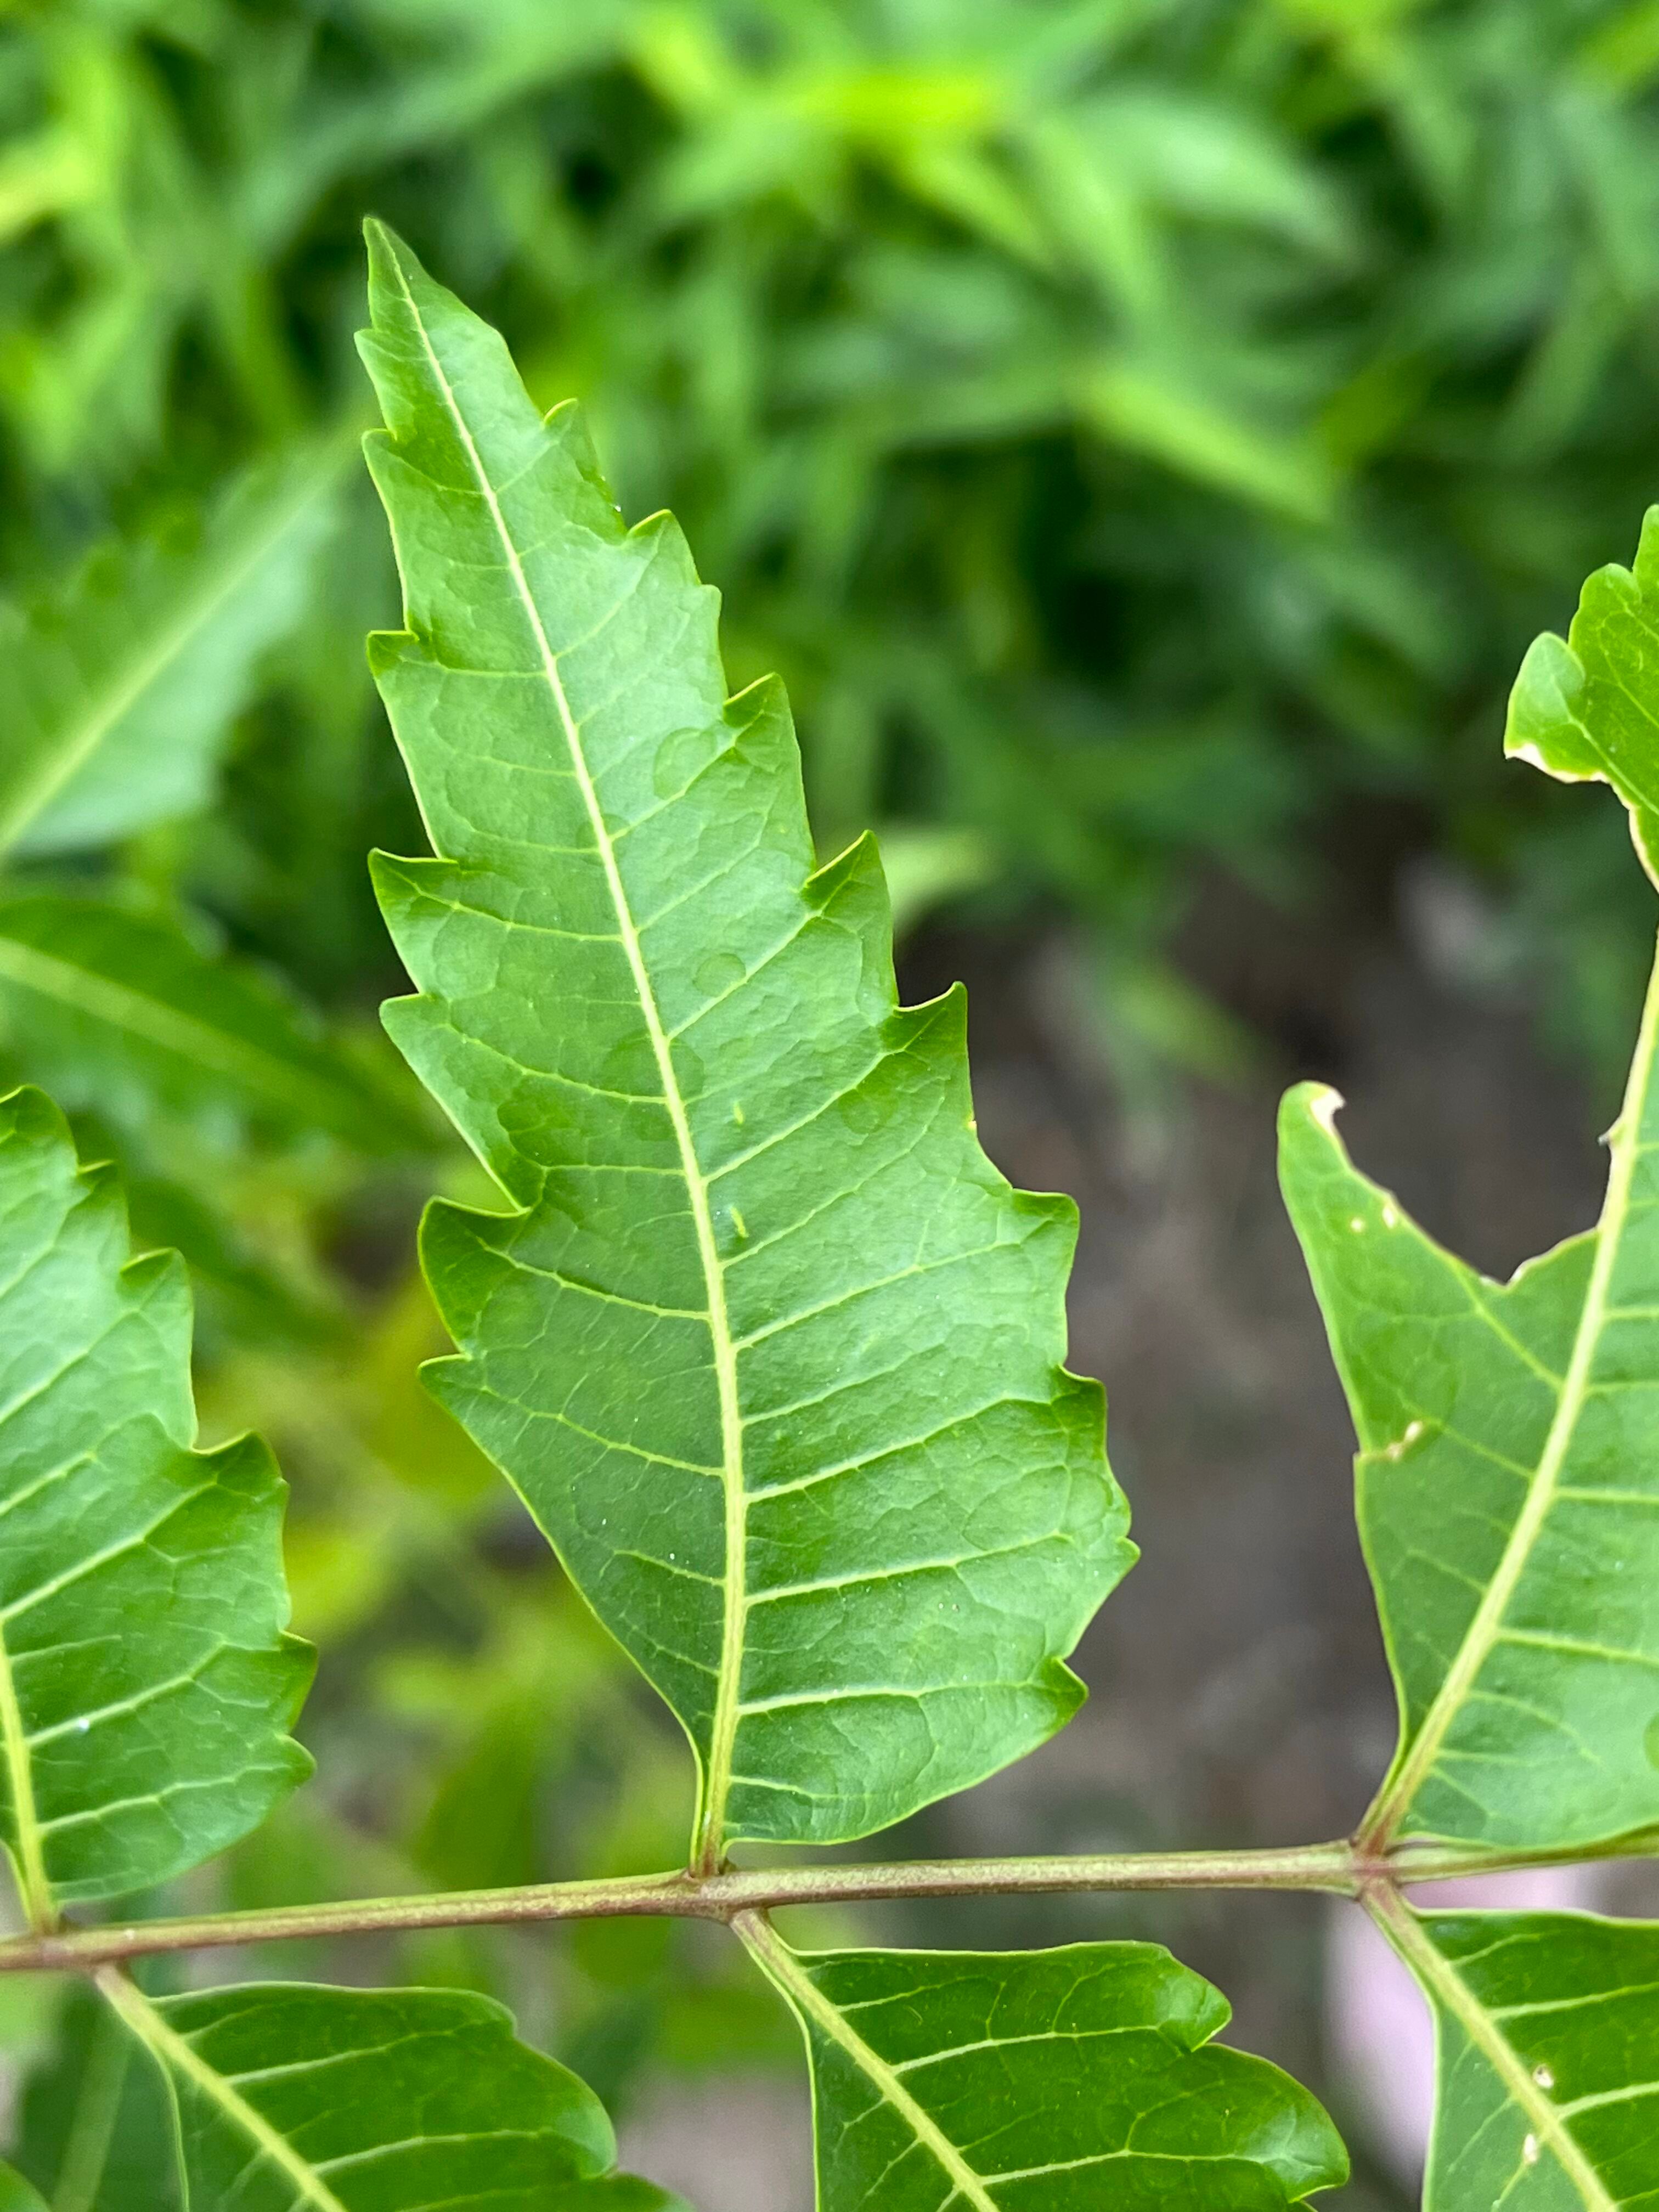
Plant species: azadirachta-indica